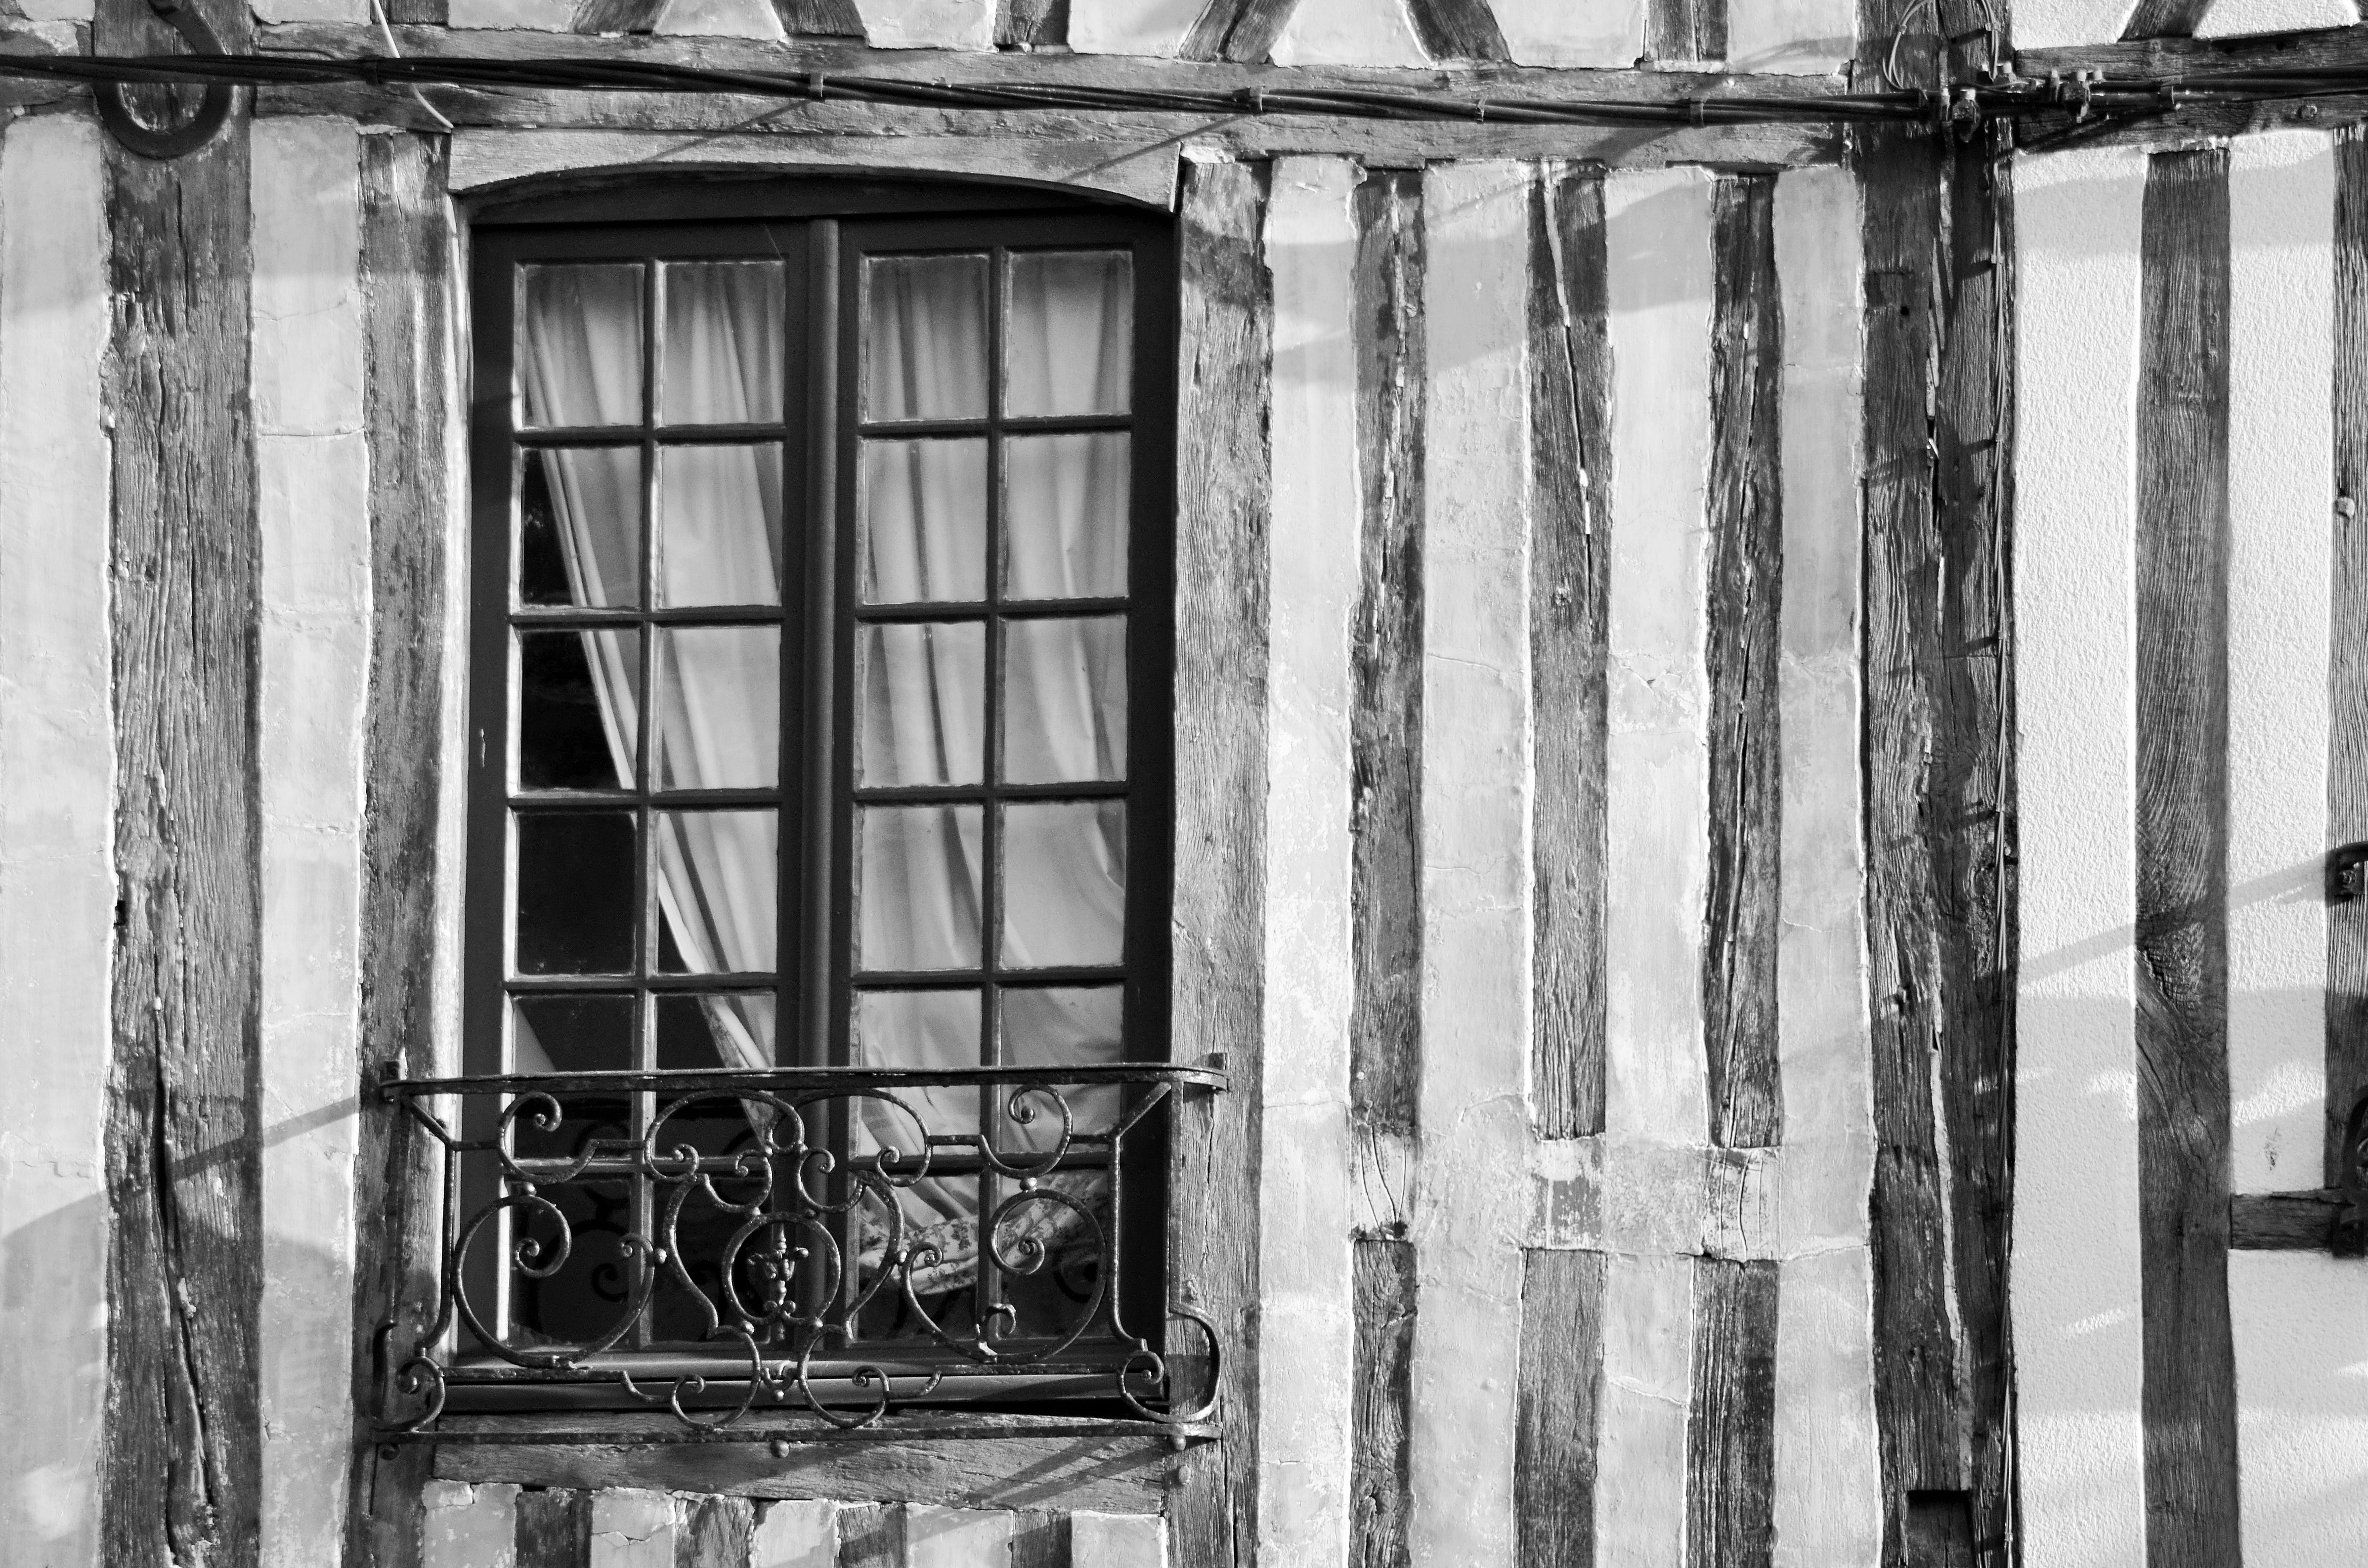
black and white, white, street, house, window, old, home, village, france, facade, black, monochrome, interior design, normandy, heritage, historical, studs, urban area, monochrome photography